Nassa Group

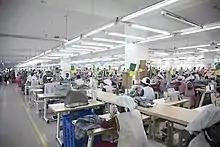
NASSA Group AJ Super Garments, Ready Made Garments production line

Since opening in 1990, NASSA Group has been involved in apparel and textile manufacturing conglomerates serving fashion, private and brand labels in the US, Canada, Mexico and the EU. NASSA Group's Ready Made Garment and textile manufacturing division is a supplier of yarns, textiles and ready-made garments for branded and private label clients. It employs 30,000 workers in 34 vertically owned factories. NASSA Group generated a turnover of US$370 million in 2013 through its contracts with retailers in the UK and US.